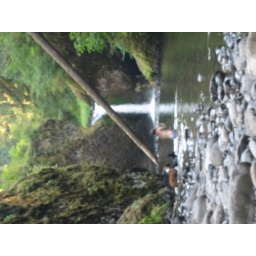
dogs + girl in the water